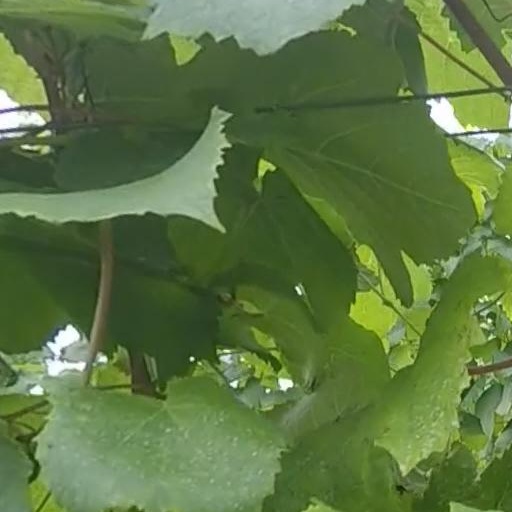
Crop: grape